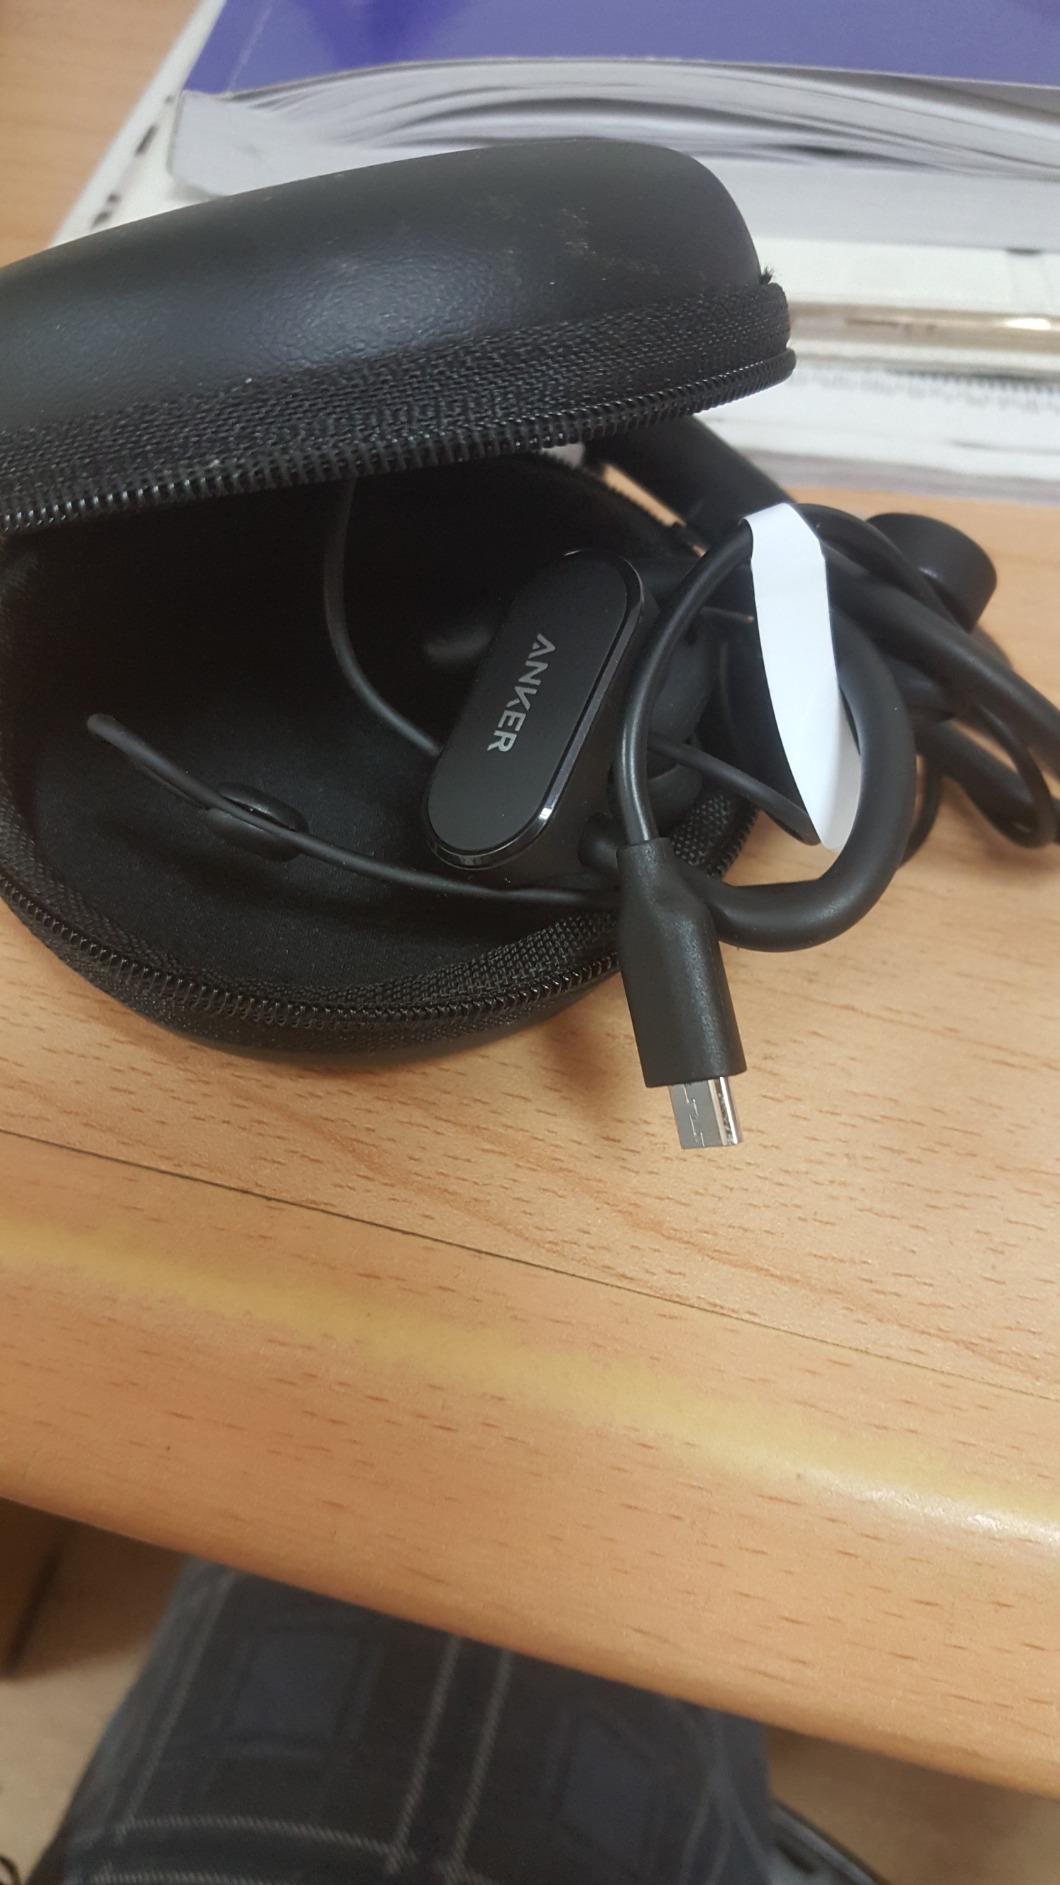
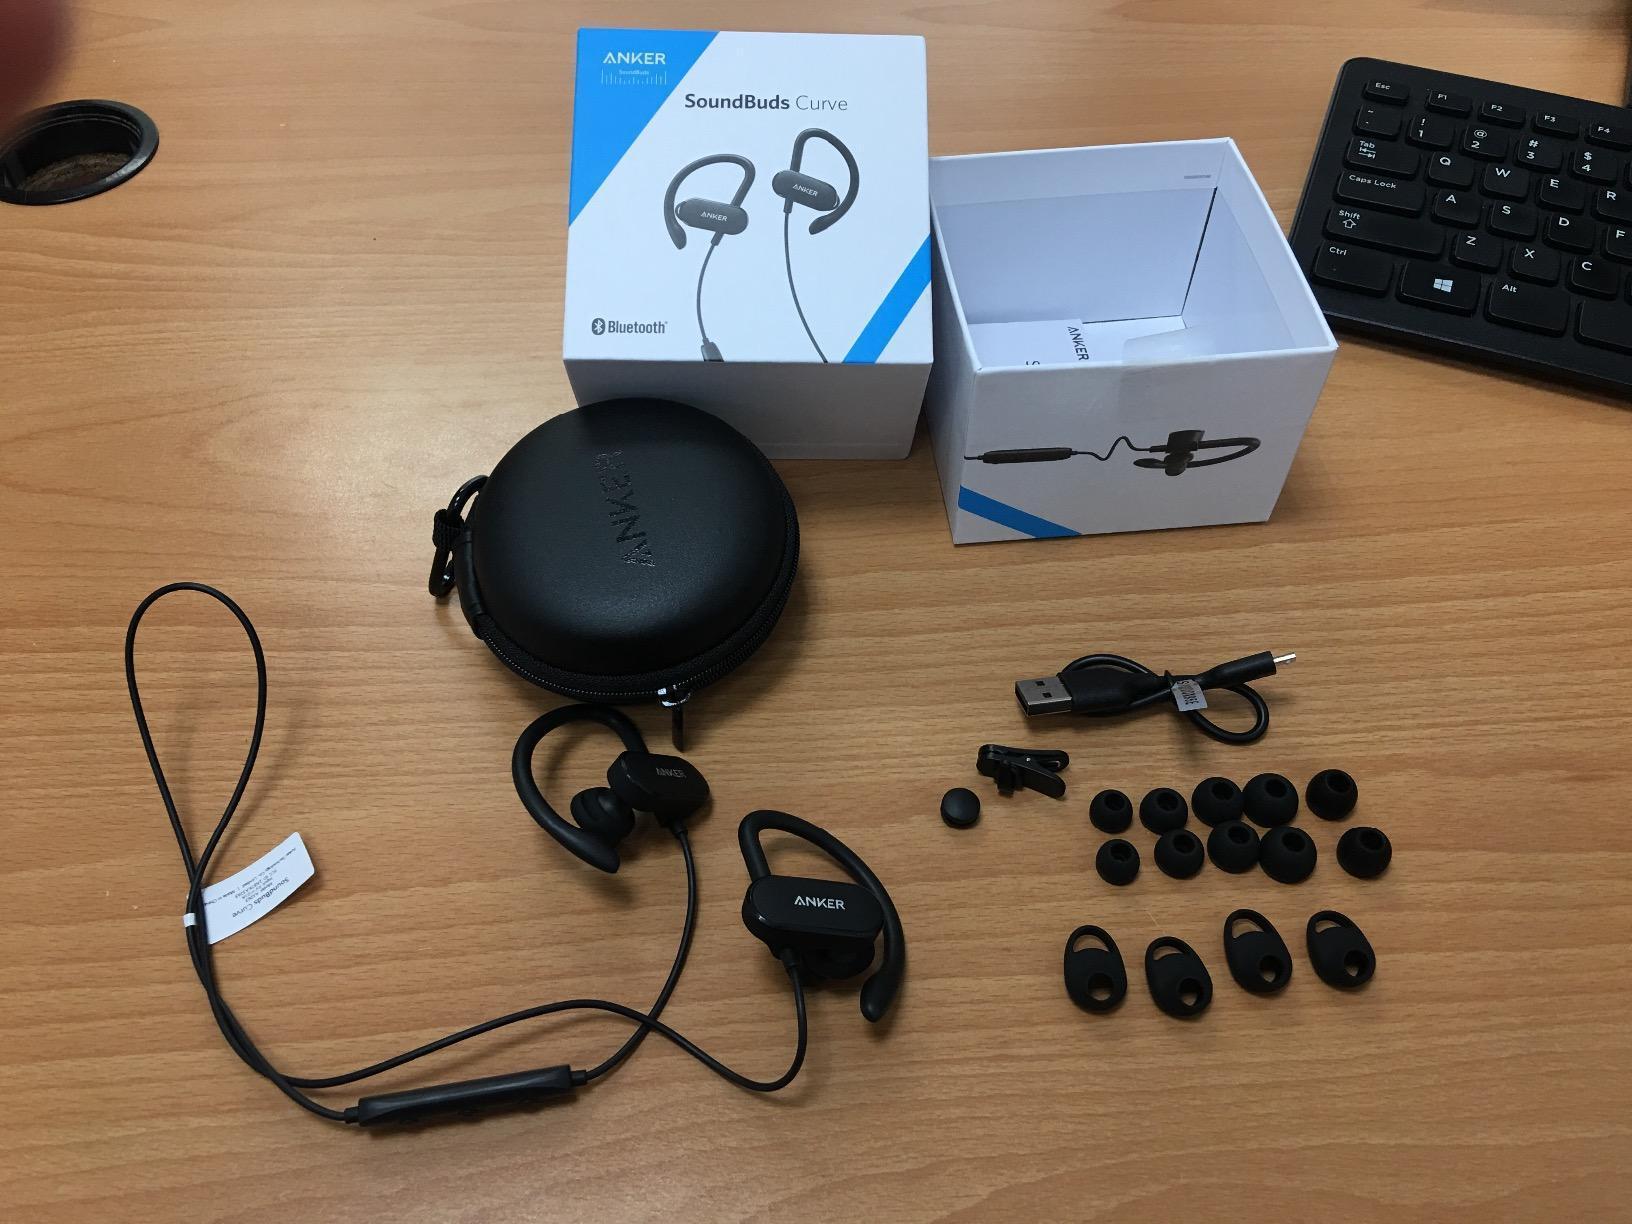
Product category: headphones
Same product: yes